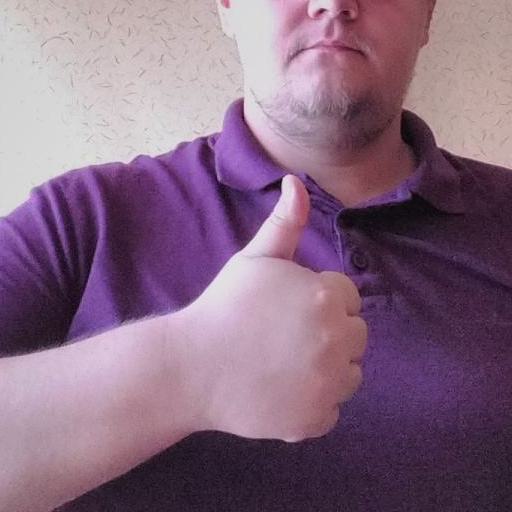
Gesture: like